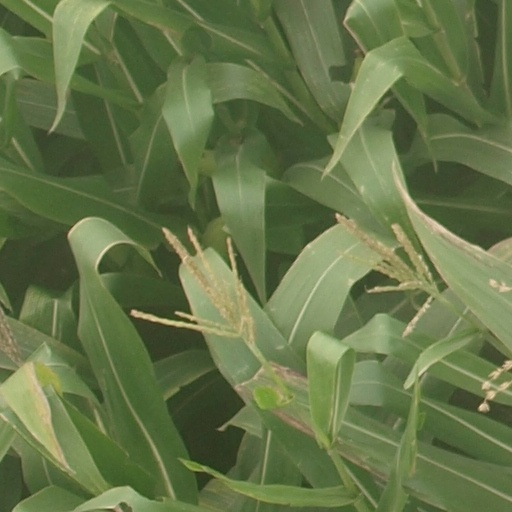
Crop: maize; corn